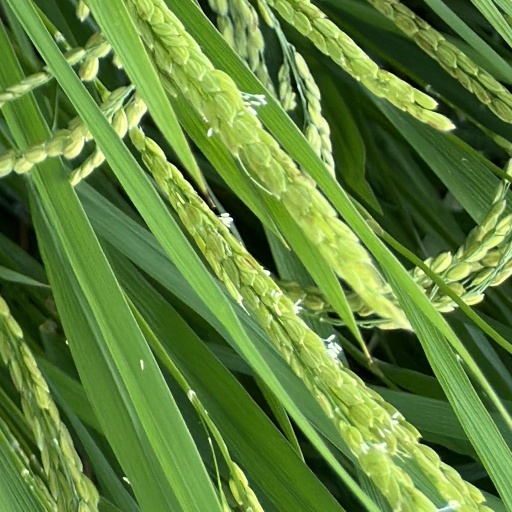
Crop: rice